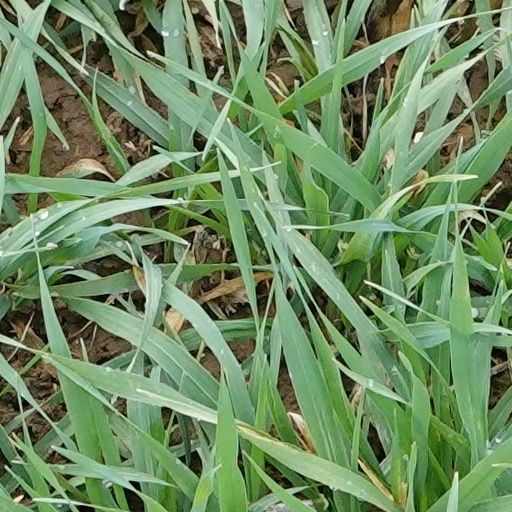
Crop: wheat